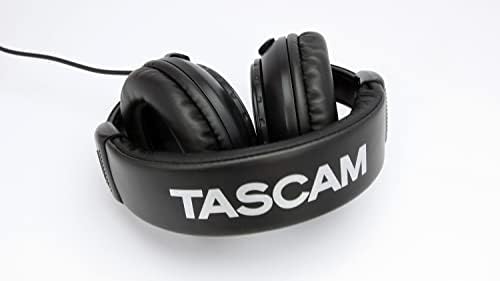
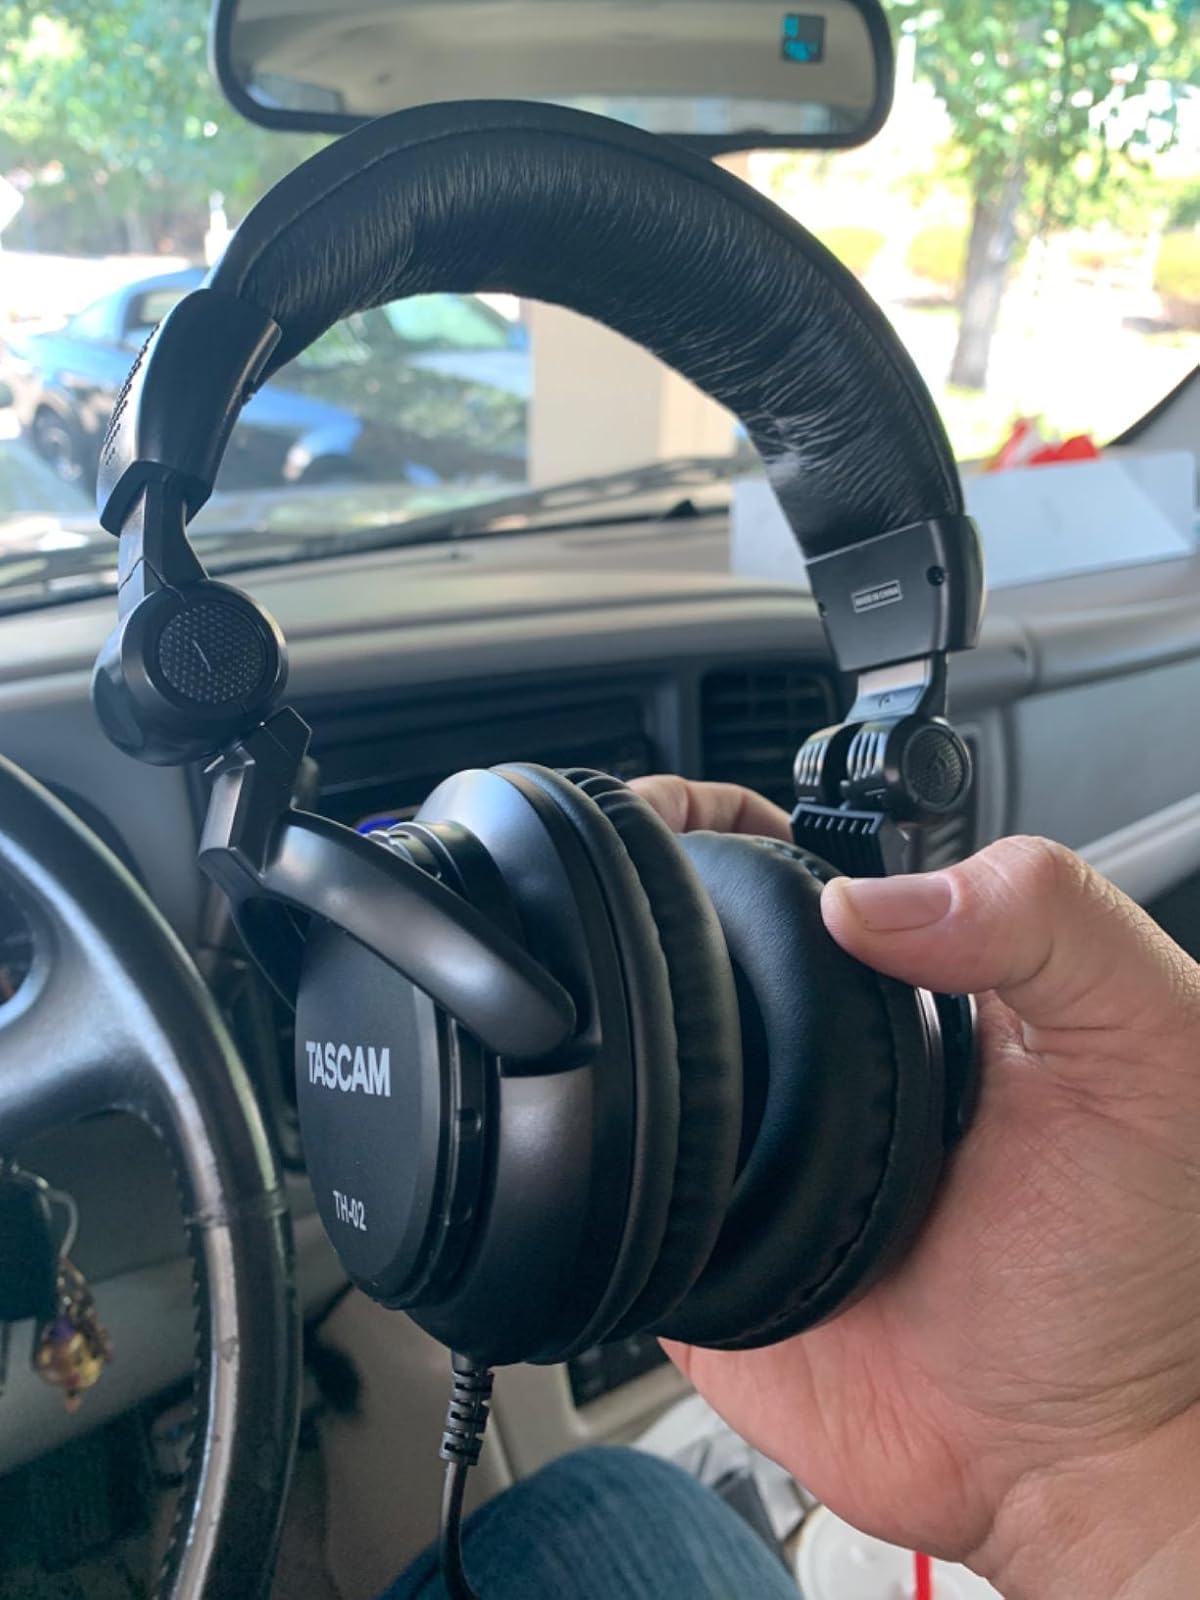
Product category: headphones
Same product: yes